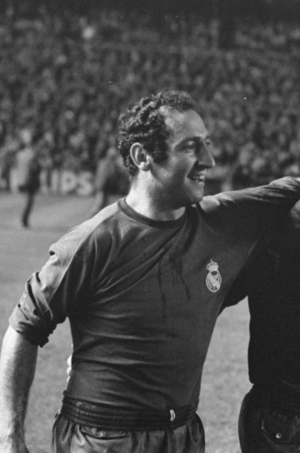
Francisco Gento
Francisco Gento, 1967
Francisco "Paco" Gento López er en tidligere spansk fodboldspiller, og en af de mest vindende spillere i fodboldhistorien. Han vandt med Real Madrid hele seks Europa Cup-titler, hvilket gør ham til historiens mest vindende spiller i europæisk sammenhæng. Han vandt desuden 12 spanske mesterskaber med klubben.